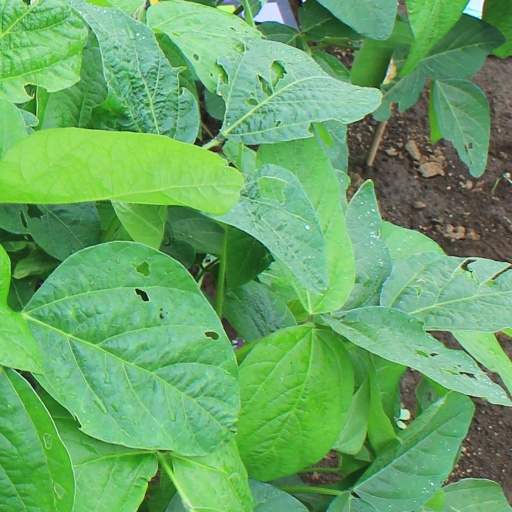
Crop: soybean